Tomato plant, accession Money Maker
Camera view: vertical (180 deg); turntable rotation: 330 degrees
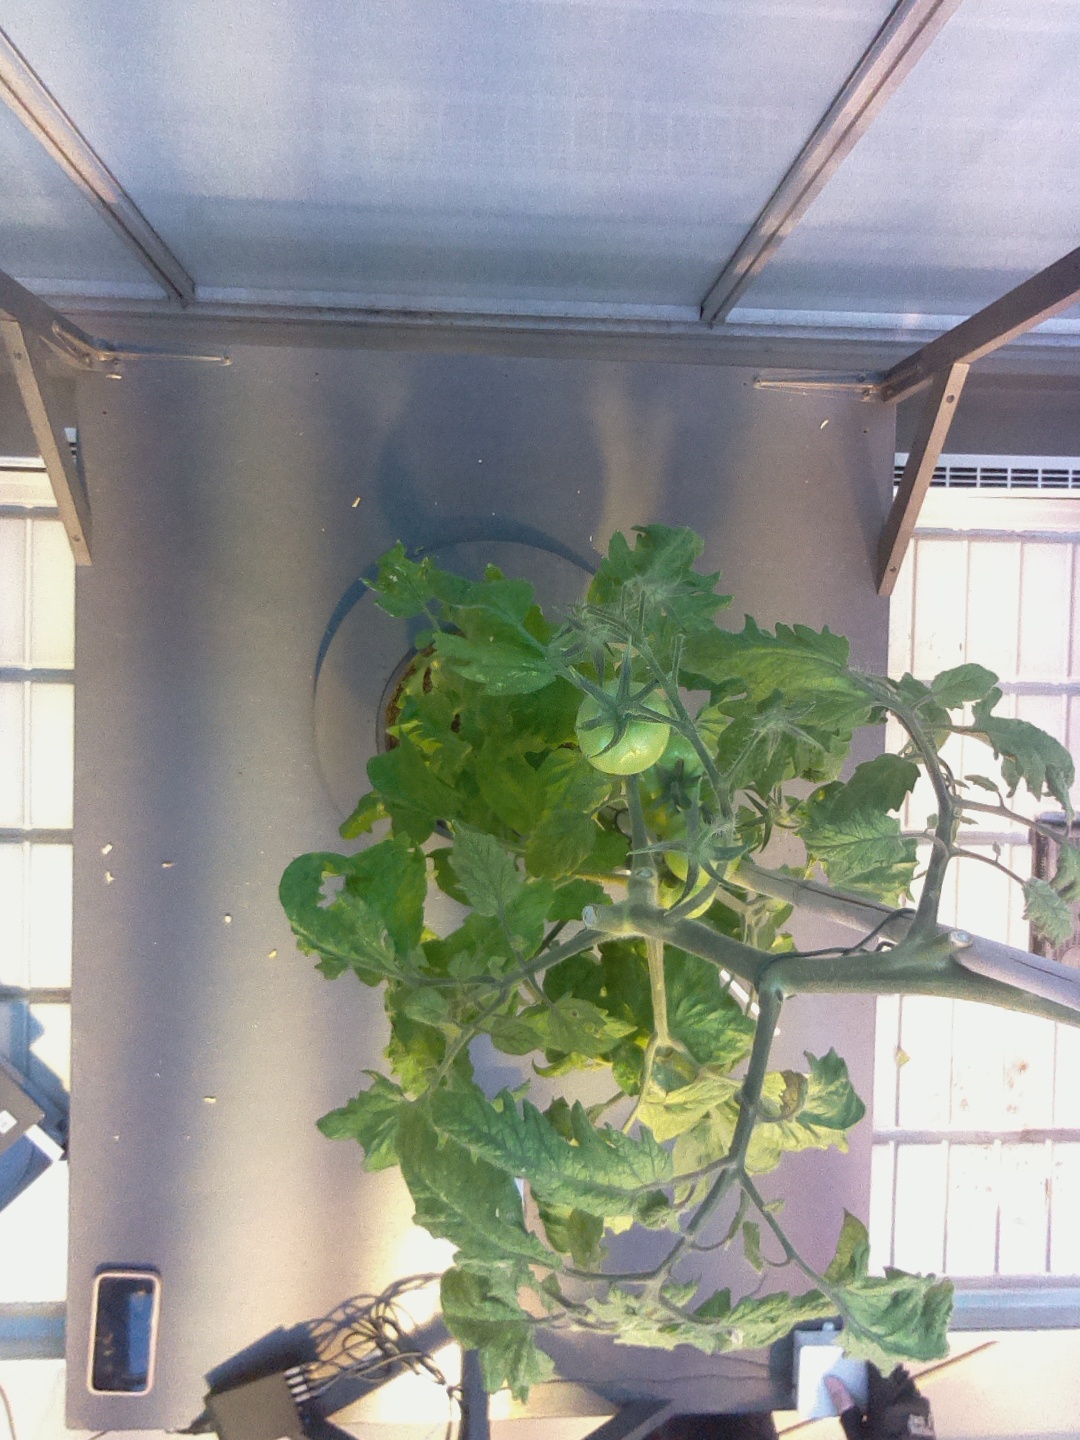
BBCH growth stage 79: 90% -100% of final fruit size